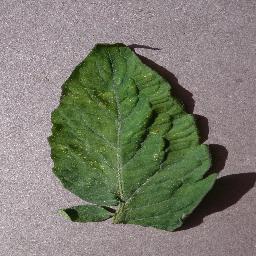
Label: Tomato___Spider_mites Two-spotted_spider_mite